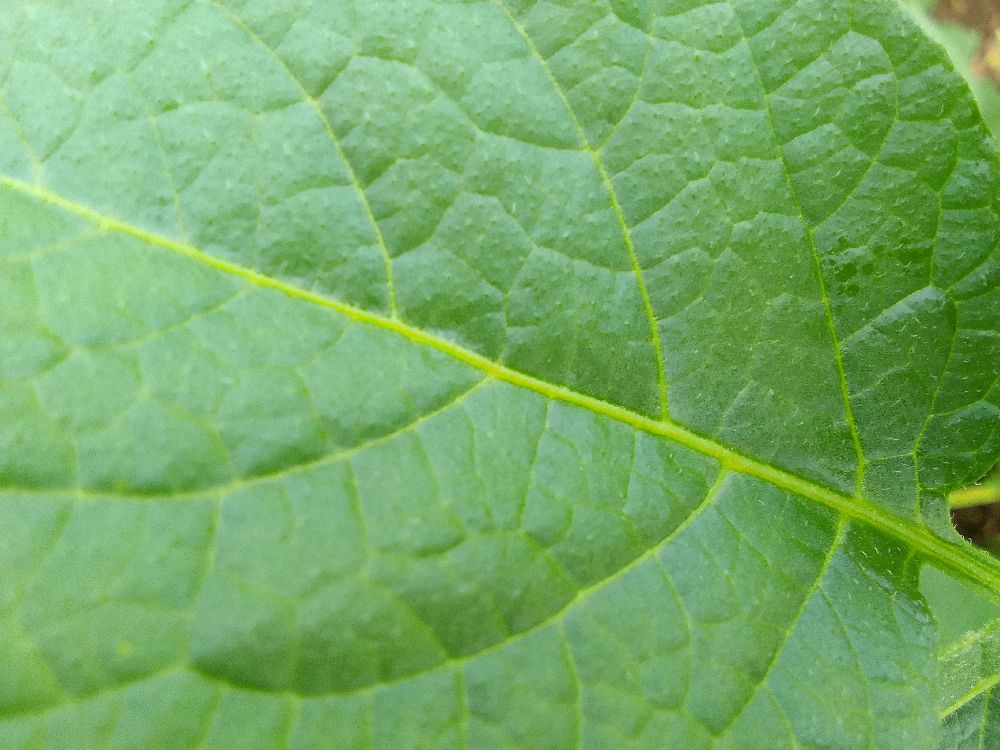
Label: Healthy